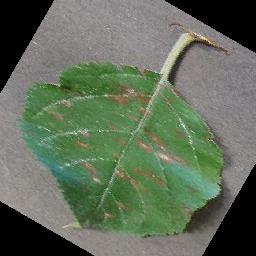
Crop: apple
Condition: cedar_rust